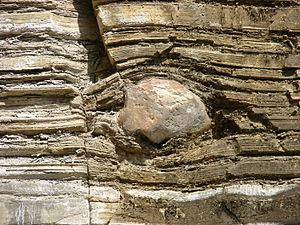
En géologie, un dropstone ou « bloc de délestage » désigne un bloc isolé de taille variable, abandonné sur les sédiments fins du fond marin ou lacustre par la fonte d'un glacier, d'un iceberg, ou apporté par des bombes volcaniques.